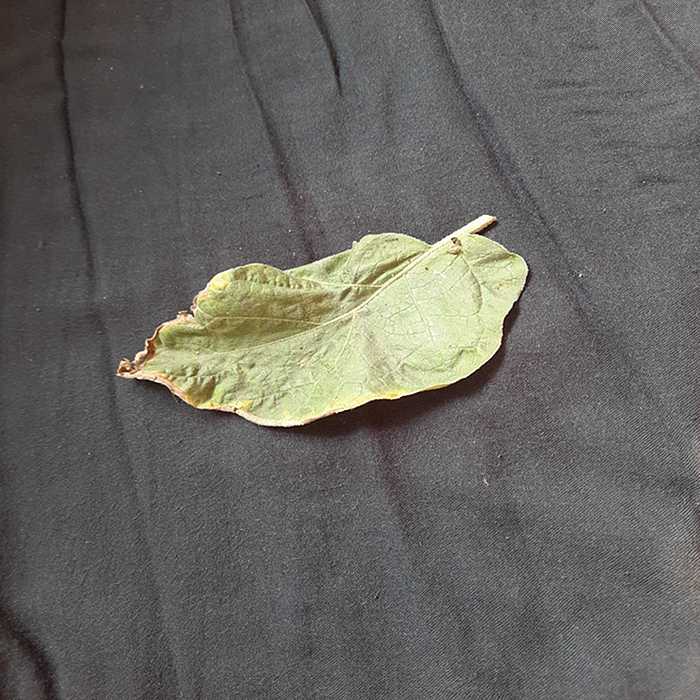
Plant: Eggplant
Label: Eggplant begomovirus